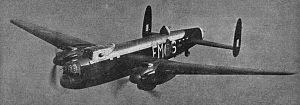
L'Avro Manchester fut conçu à la suite d'une demande en 1936 du ministère de l'Air britannique. Produit à 200 exemplaires, il fut un échec surtout à cause du manque de puissance et de fiabilité des moteurs, mais la cellule eut le mérite de servir de base pour le projet qui devait devenir le célèbre Avro Lancaster.